Ministerialis

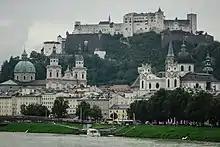
The fortress of Hohensalzburg, overlooking Salzburg, Austria, was run by a ministerial castellan

Ministerials could be drawn from different occupational groups. In Salzburg, Austria a Timo appears in 1125/47 in the "traditionsbuch" (book of traditions) as a "miles" (knight) of the archiepiscopal ministerialage who functioned as burgrave and also as a merchant.